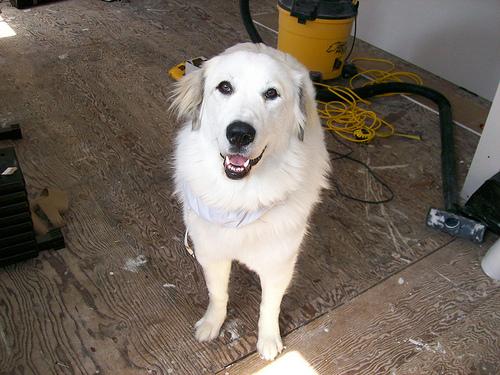
Breed: great pyrenees